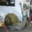
Label: snail